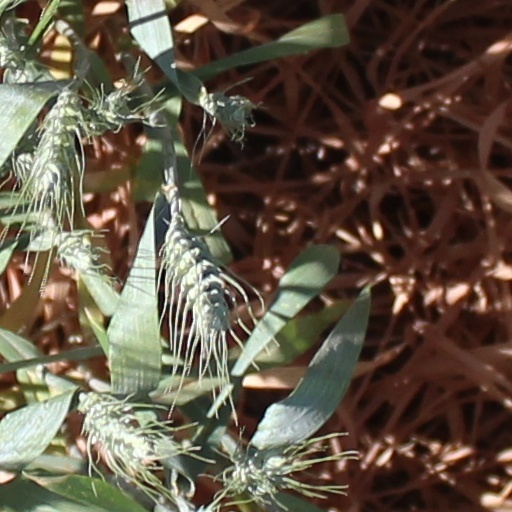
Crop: wheat